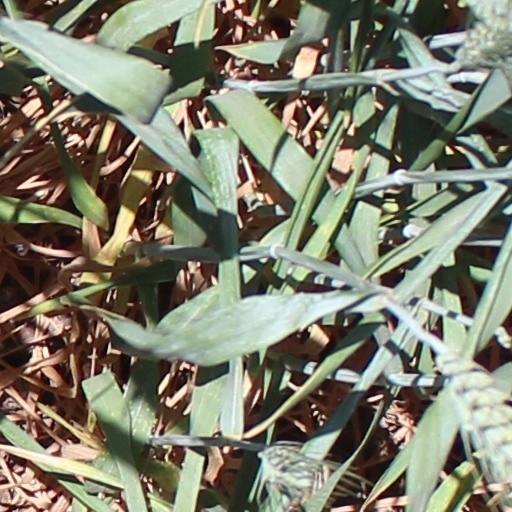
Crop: wheat